Copford

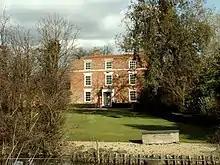
Farmhouse at Moat Farm

Copford was originally a manor held by the Bishop of London's office. Upon the death of Bishop Edmund Bonner in 1569 (also buried here) the land briefly became property of The Crown until 1609 when it returned to private ownership.